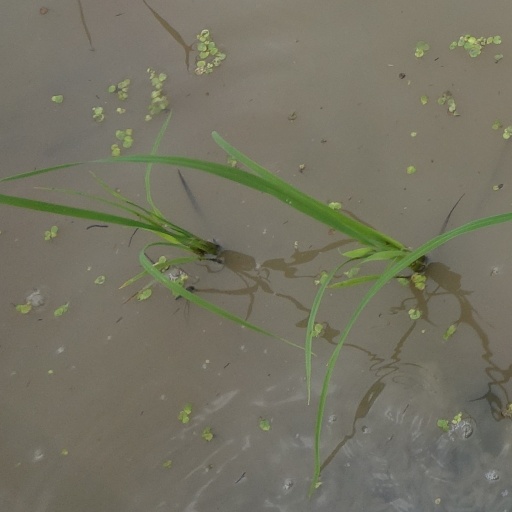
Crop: rice